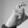
ASL letter: X